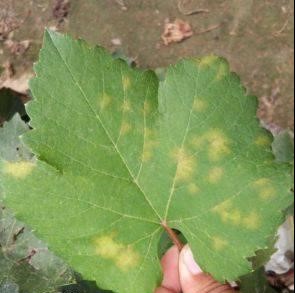
Plant: Grape
Disease: grape downy mildew